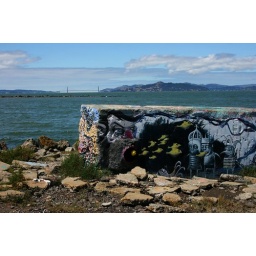
golden gate bridge in distance